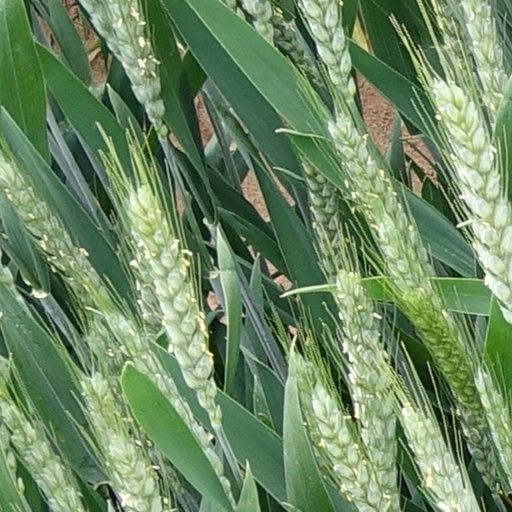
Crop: wheat